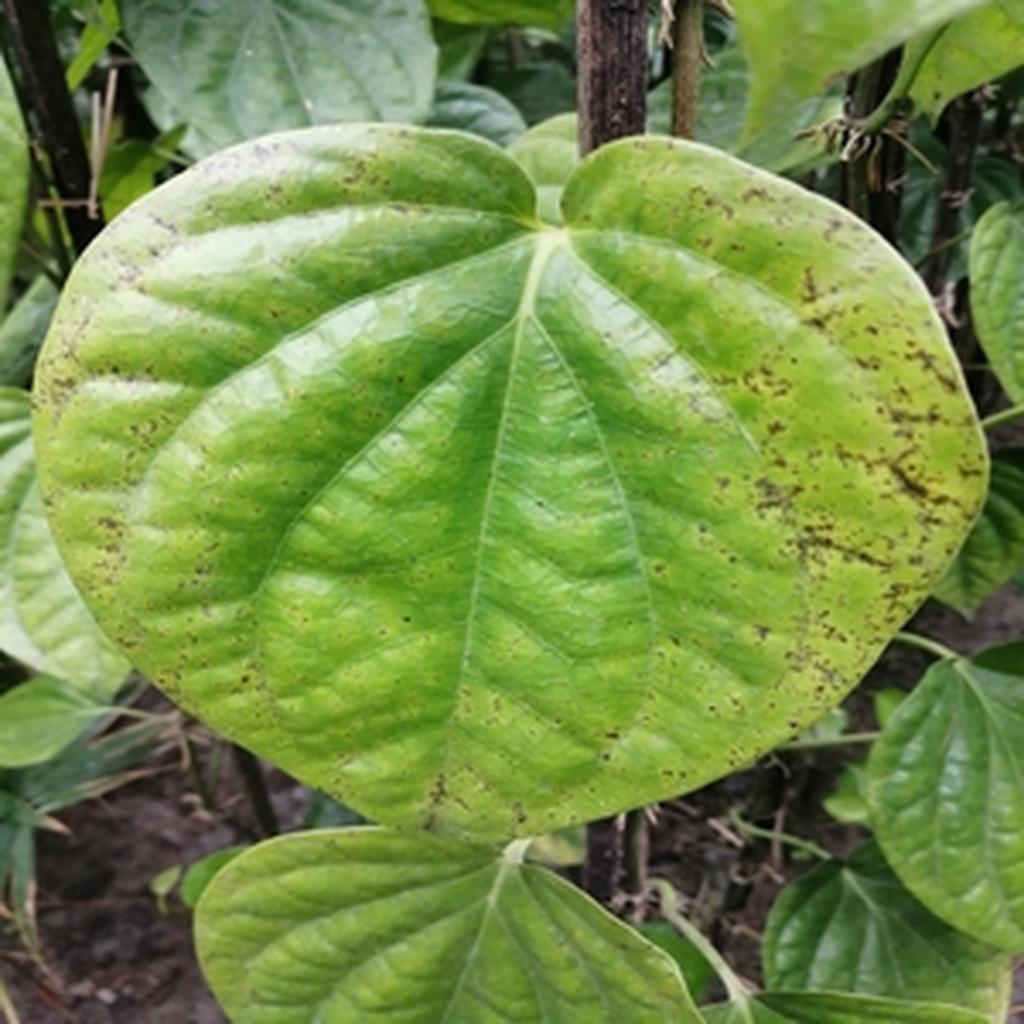
Label: Leaf_Spot